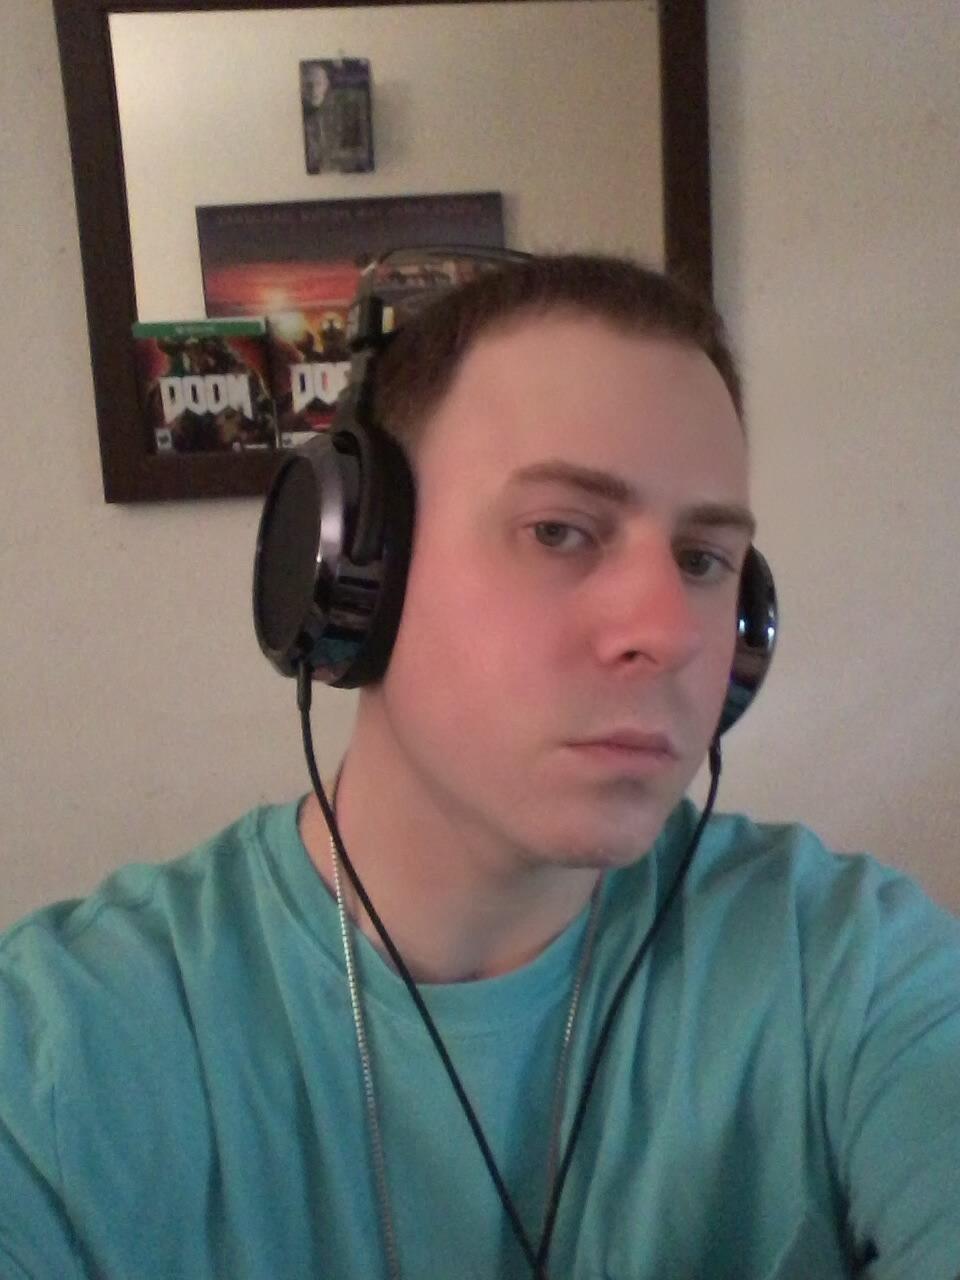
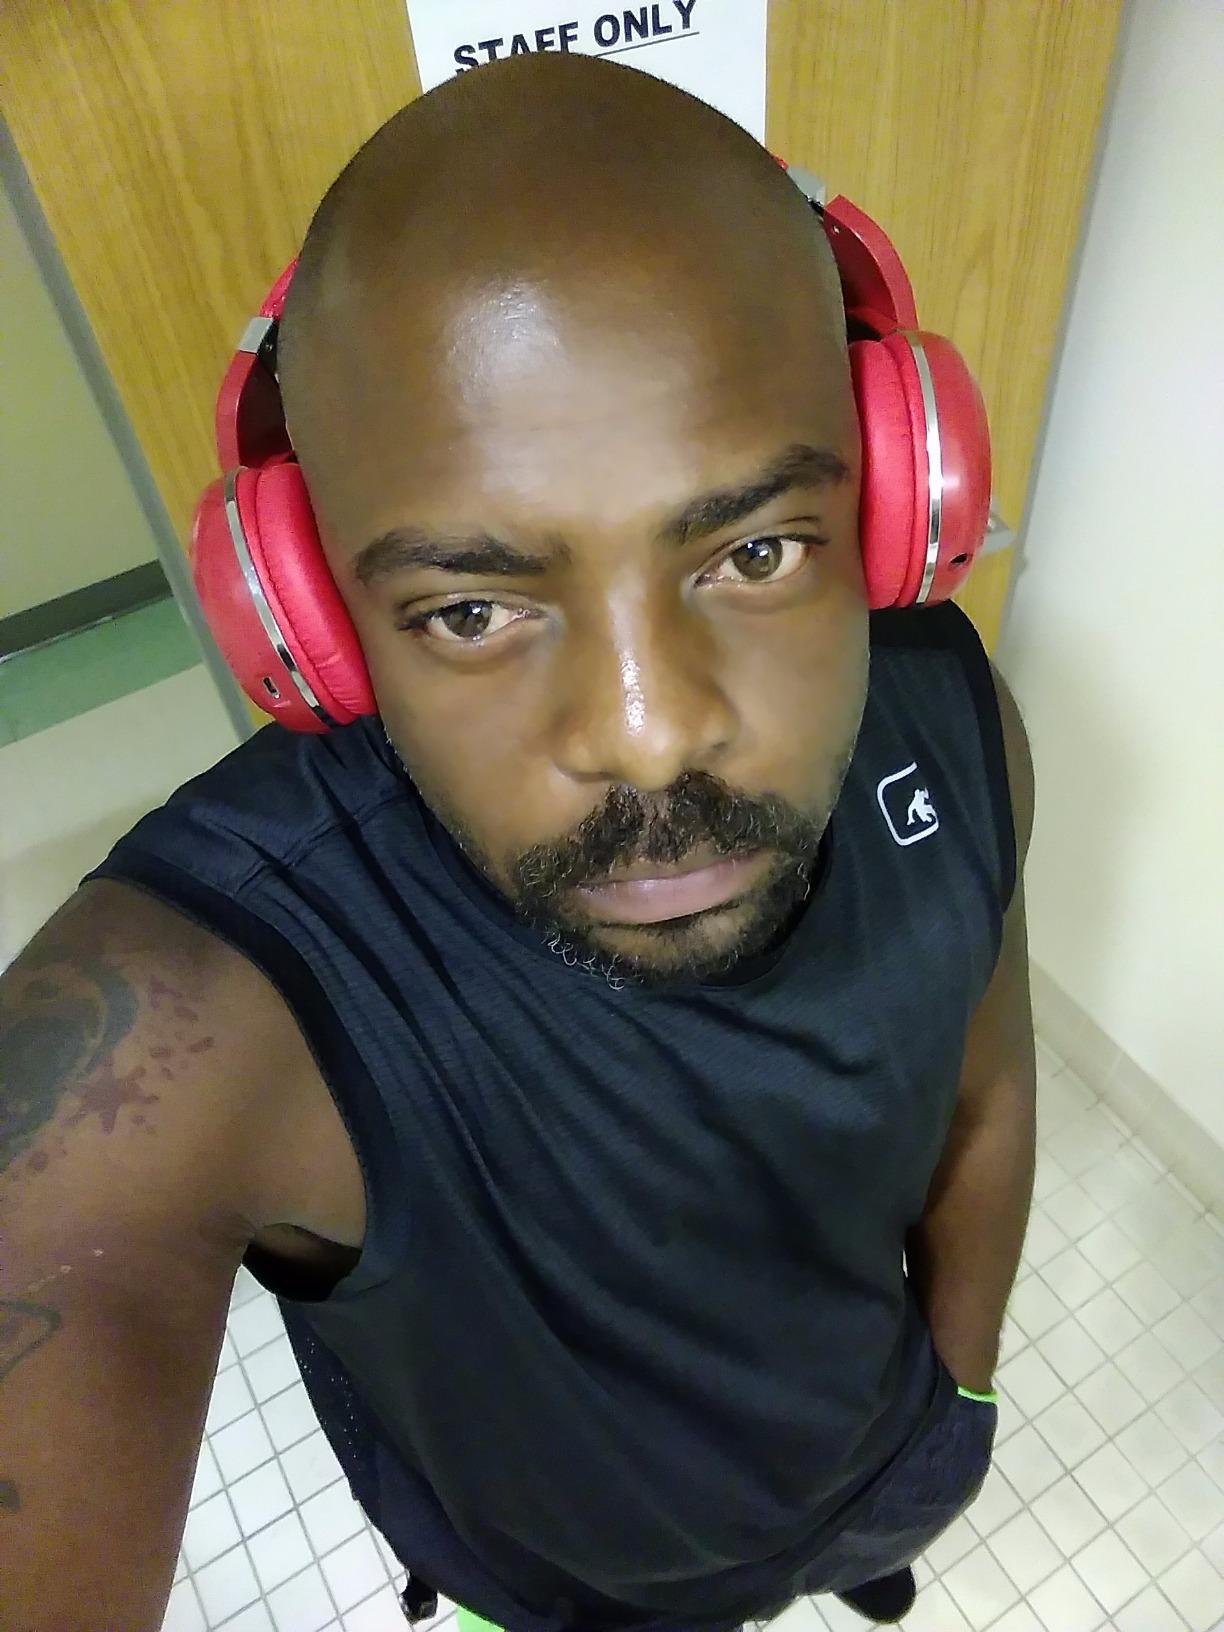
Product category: headphones
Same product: no